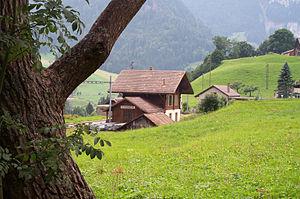
Rossinière est une commune suisse du canton de Vaud, située dans le district de la Riviera-Pays-d'Enhaut.